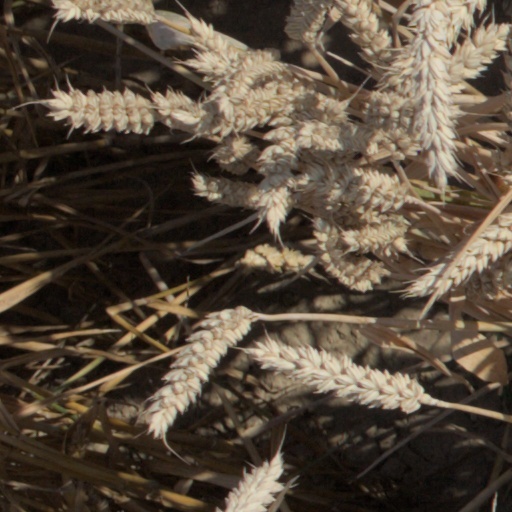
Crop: wheat